Environment of Bosnia and Herzegovina

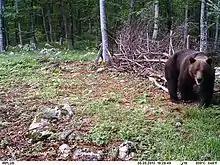
A Eurasian brown bear in Una National Park.

Bosnia and Herzegovina's abundance of biodiversity is due to multiple factors, such as diversity of soil types, diversity of bedrock, diversity of climatic conditions, spatial and ecological heterogeneity, geomorphologic and hydrological diversity. The floristic diversity is reflected in the high numbers of cyanophytes, algae and vascular plants. 1,859 species from 217 genera have been identified within groups of cyanophytes and algae. More than 450 species and sub-species of vascular plants are endemic while more than 5,000 different species and sub-species of vascular plants, more than 100 species of fish, over 320 species of birds have been identified in the region.